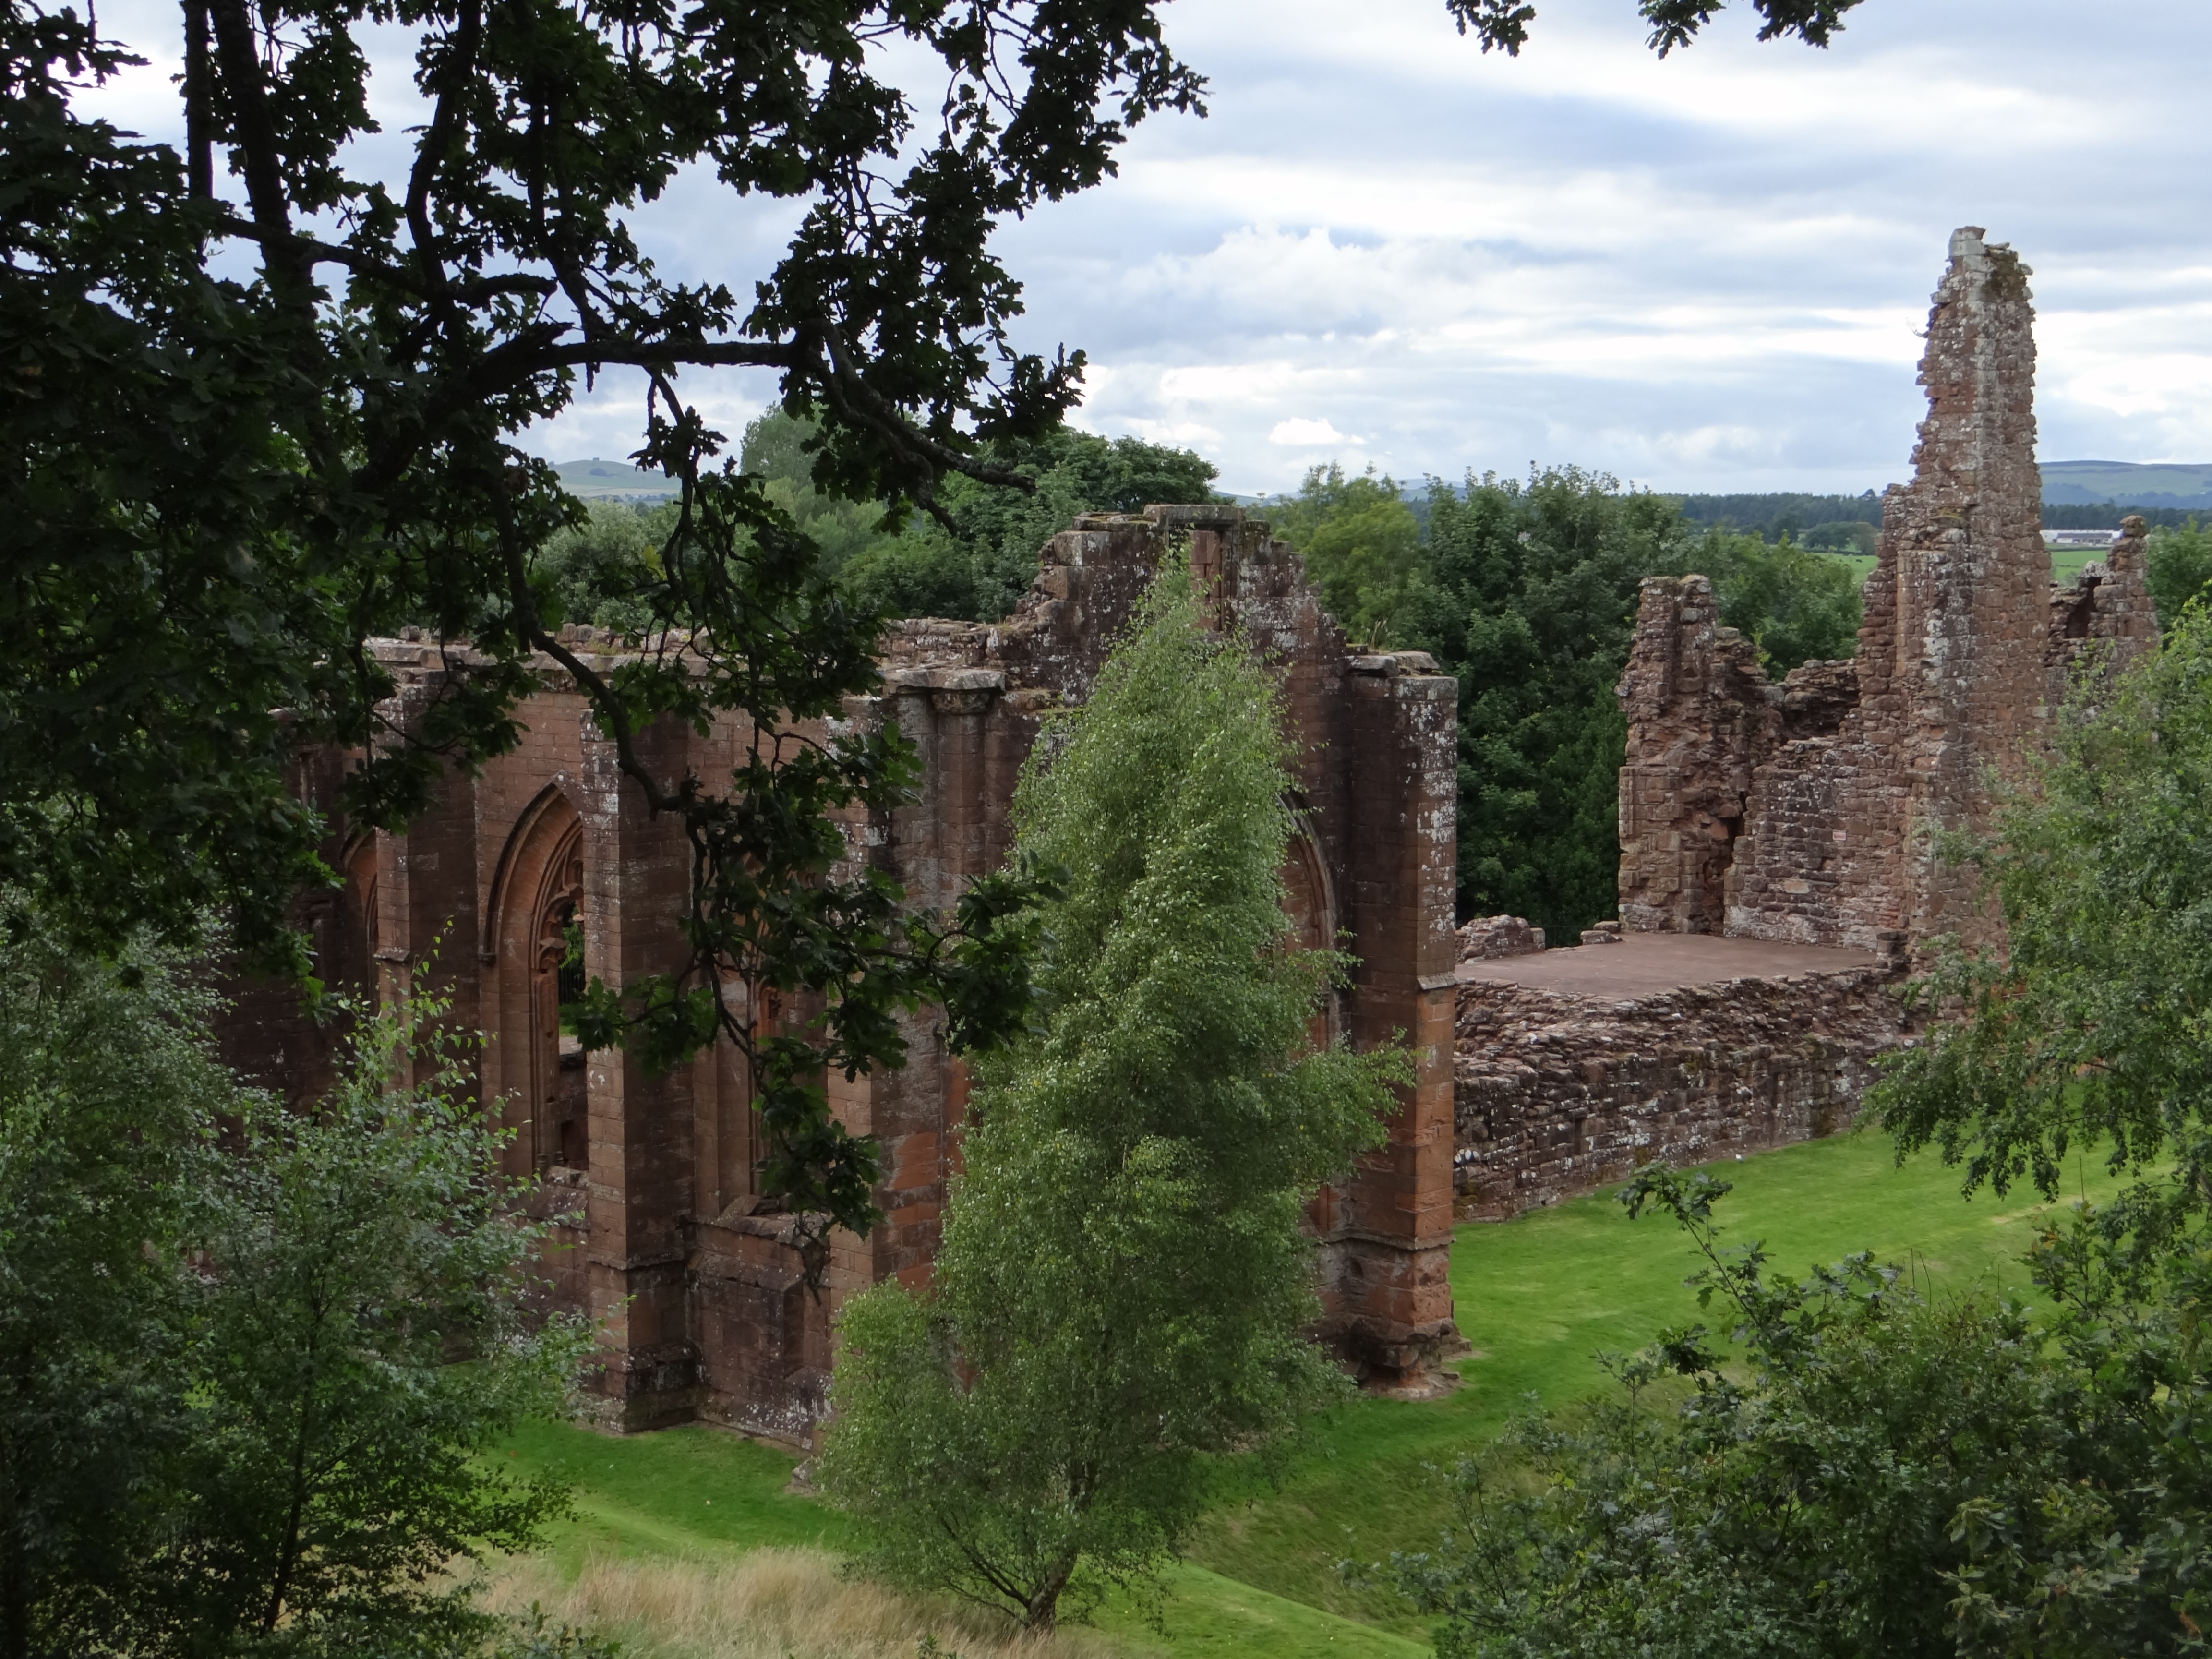
architecture, building, chateau, old, village, arch, green, romantic, castle, church, cathedral, chapel, decay, fortification, ruin, garden, old building, gothic, england, stones, ruins, arches, monastery, scotland, nave, abbey, historical, estate, ecosystem, gang, masonry, columnar, rosette, church ruins, old masonry, ancient history